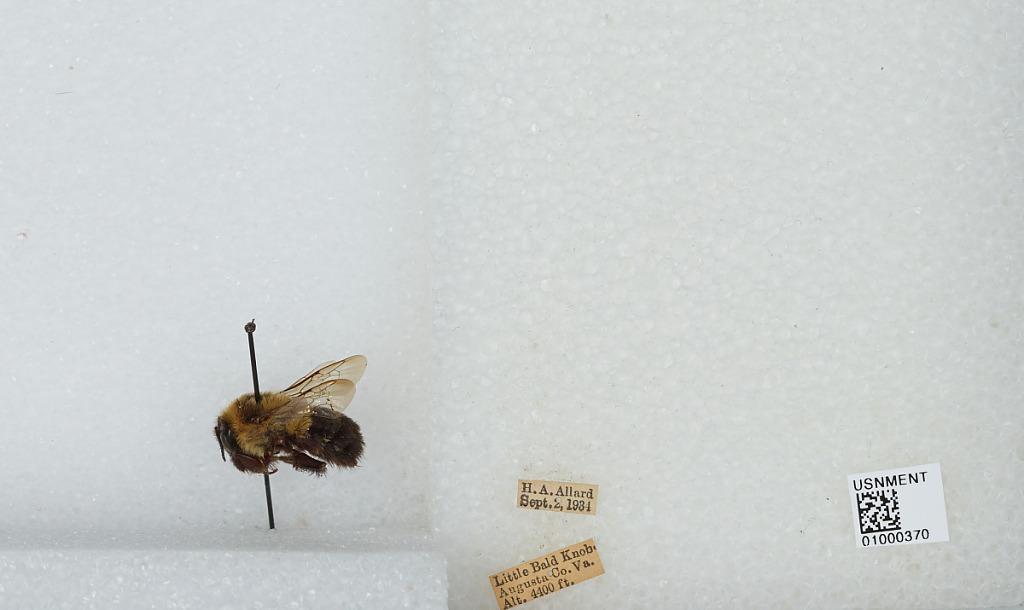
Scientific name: Bombus (Pyrobombus) impatiens Cresson
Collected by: H. Allard
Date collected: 1934-9-2
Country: United States
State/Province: Virginia
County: Augusta
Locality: Little Bald Knob
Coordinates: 38.3939, -79.2578